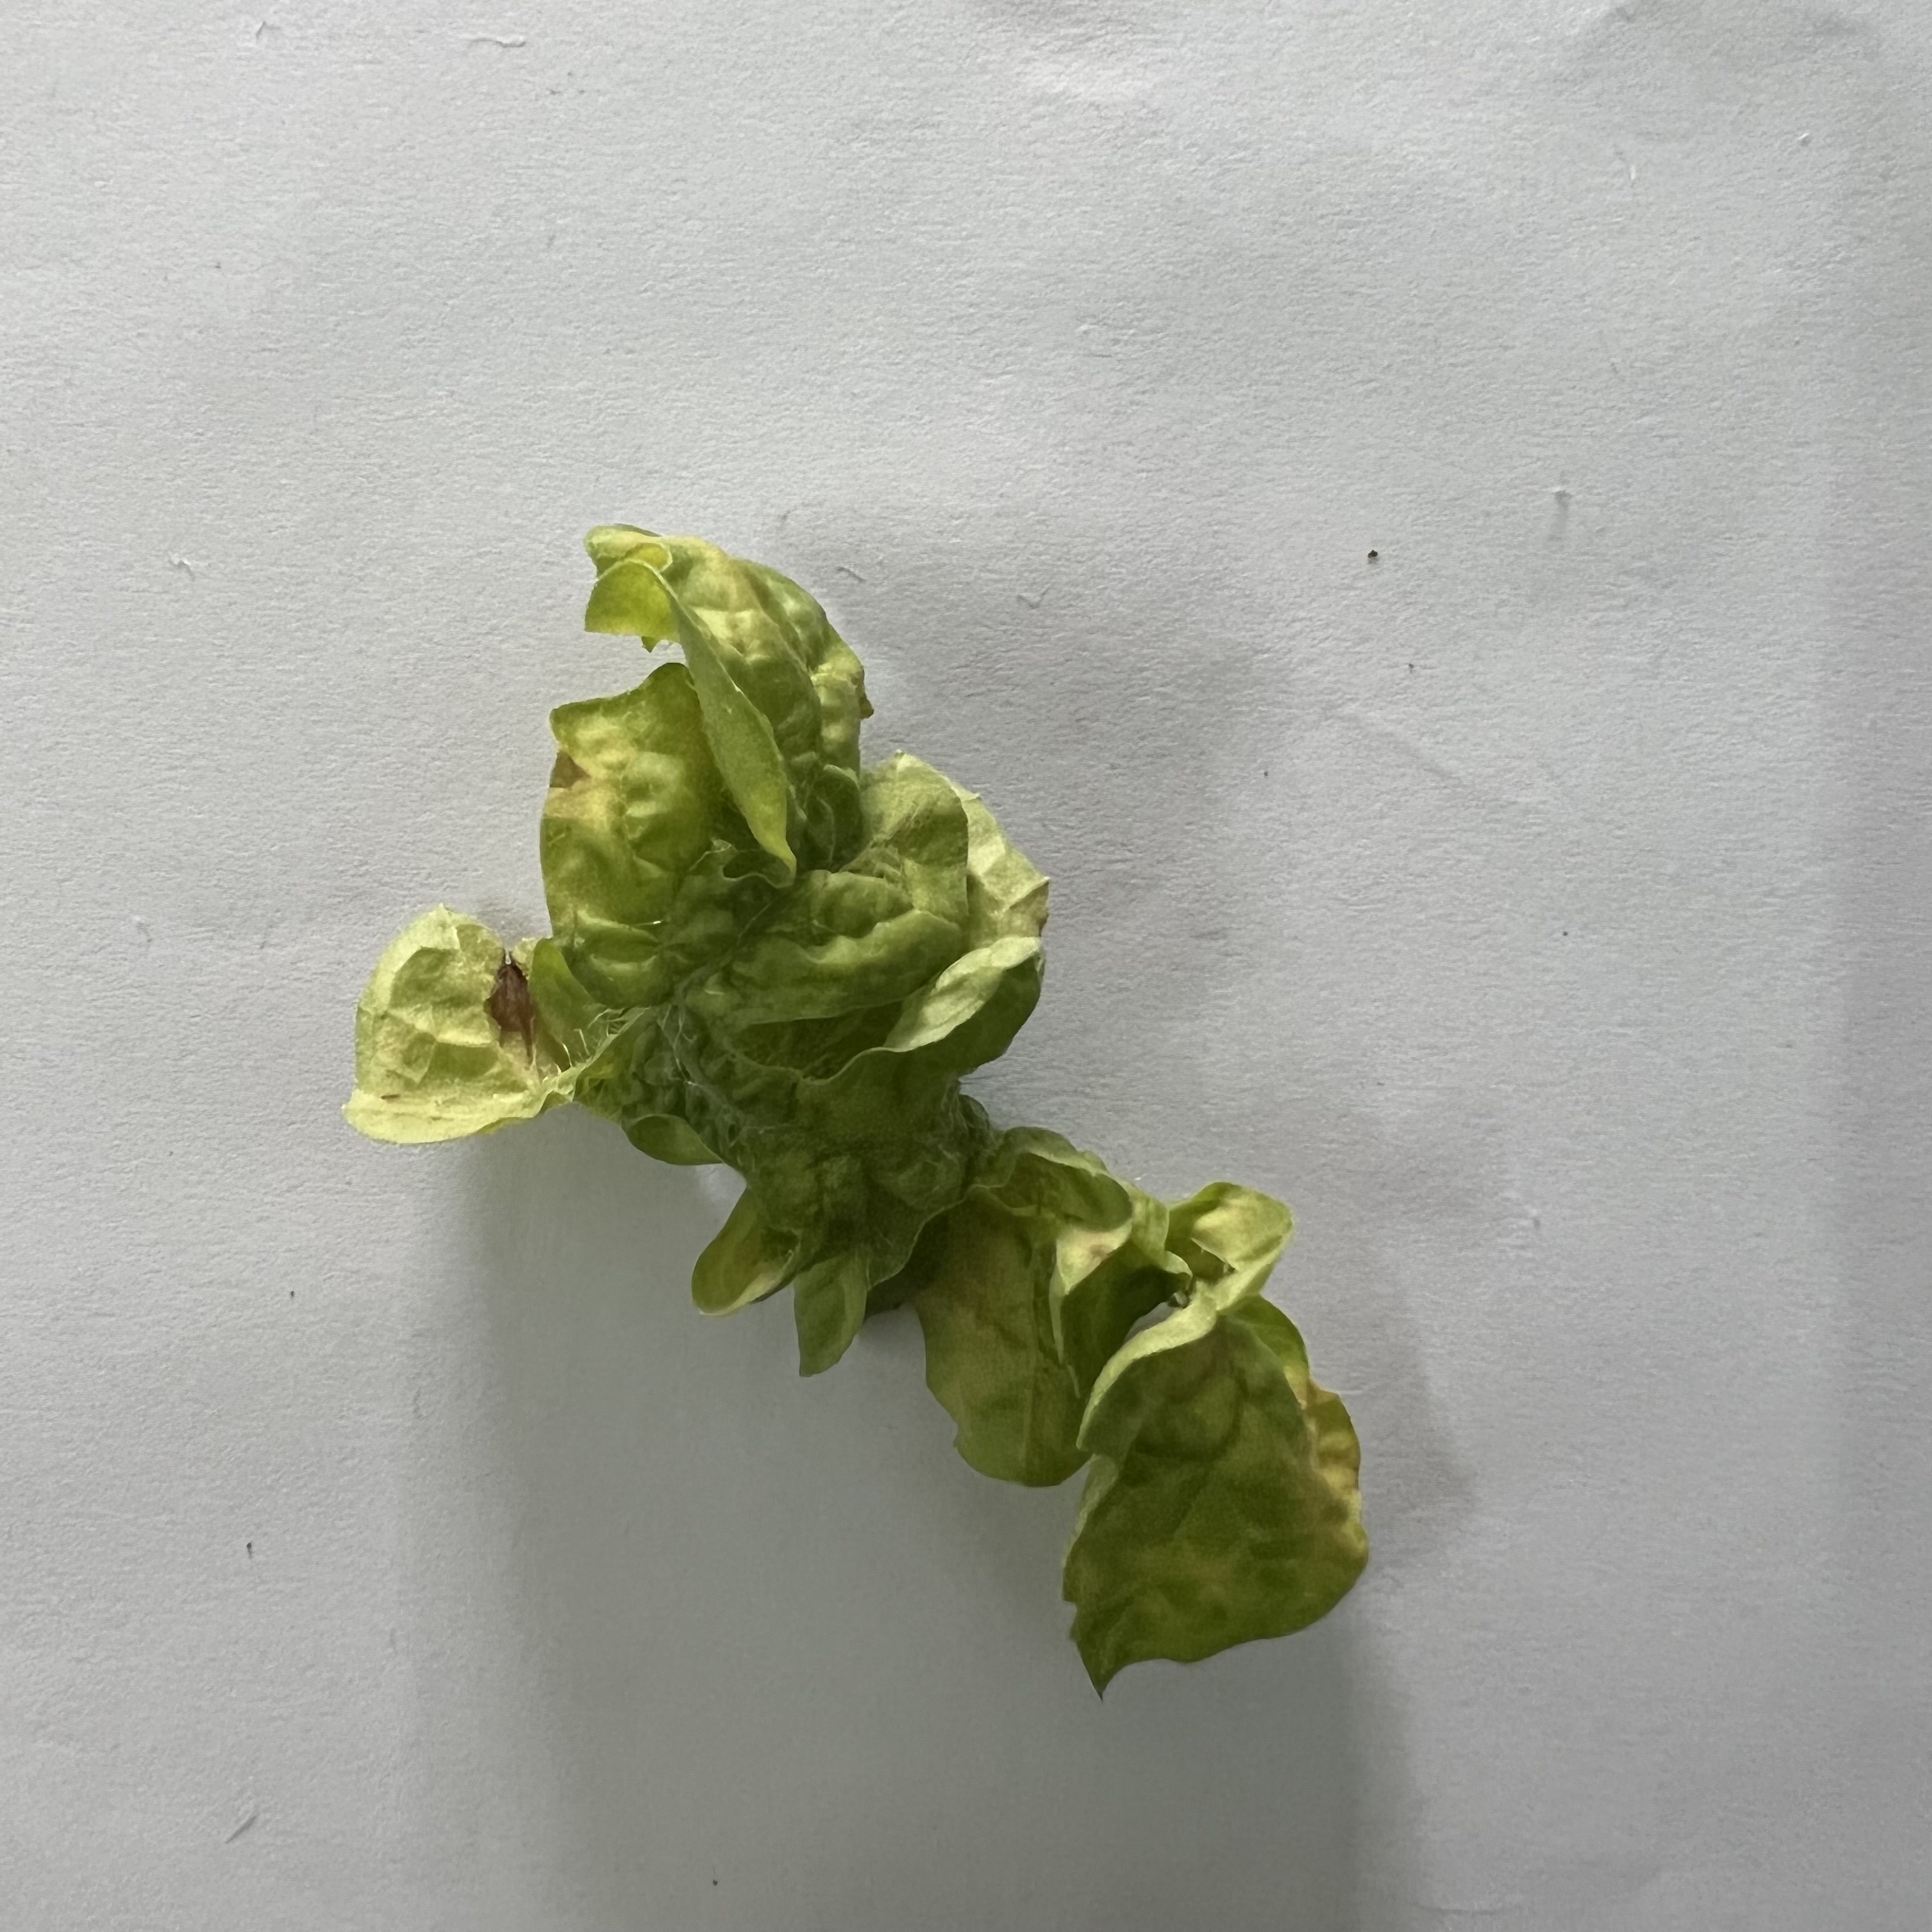
Label: Mosaic_Virus